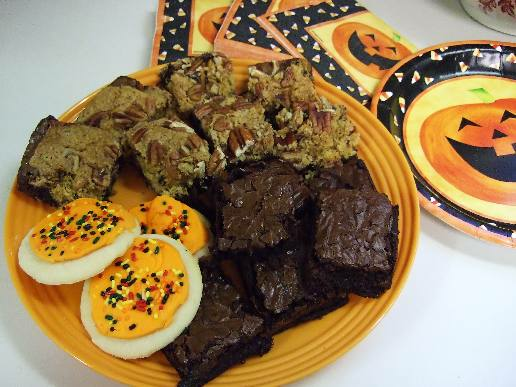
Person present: No